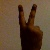
The image shows a hand gesture representing the number 2 in Indian Sign Language.